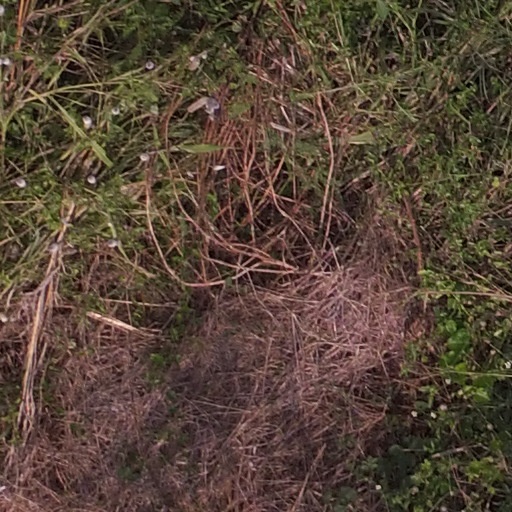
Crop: maize; corn